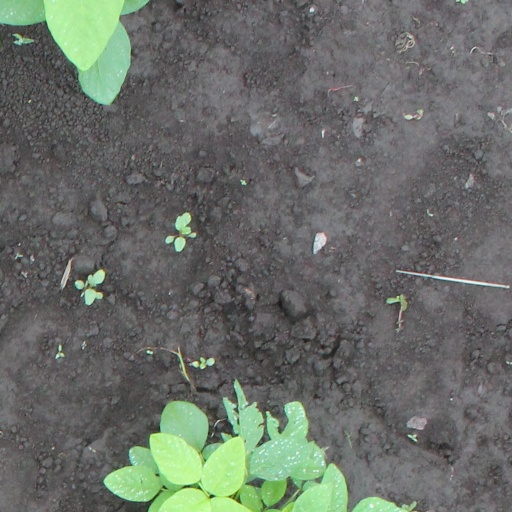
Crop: soybean